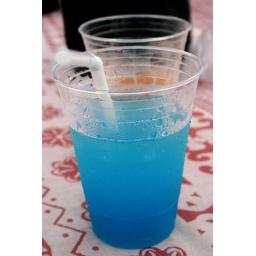
Blue Hawaii in a plastic cup curtesy of the Luau at The Maui Prince Resort.